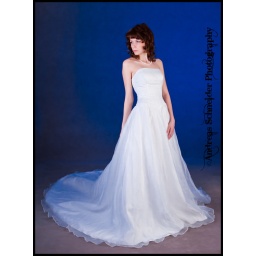
Models in a strapless wedding dress with a chapel train and corset back on blue